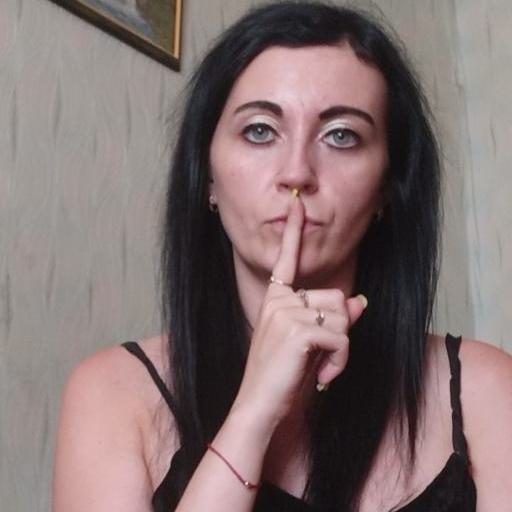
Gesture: mute